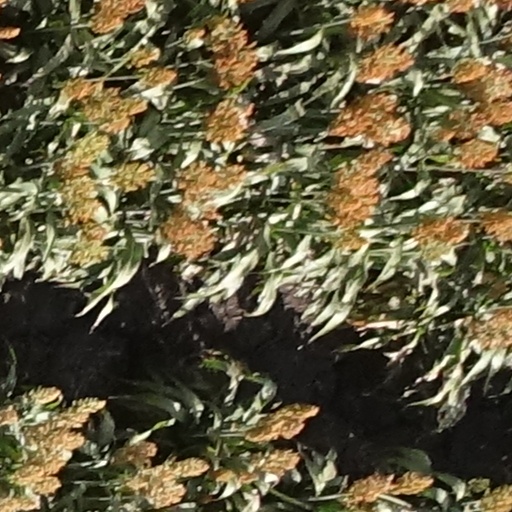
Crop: sorghum